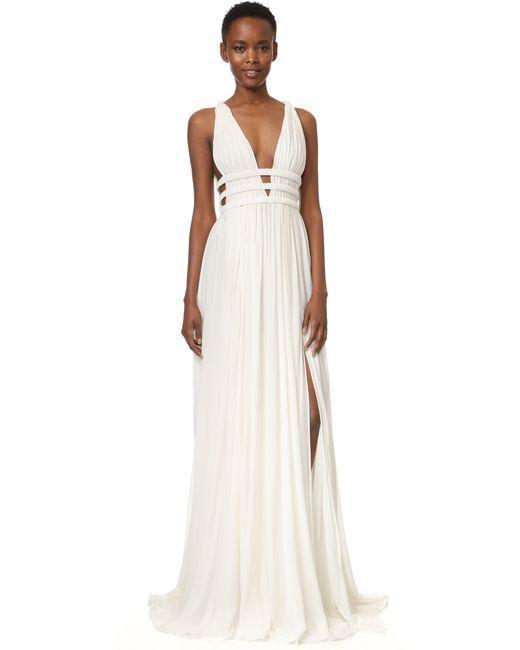
Cremefarbenes Abendkleid mit tiefem V-Ausschnitt und frontalem Schlitz